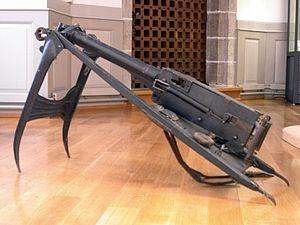
Le musée militaire vaudois est un musée militaire situé dans la ville vaudoise de Morges en Suisse.